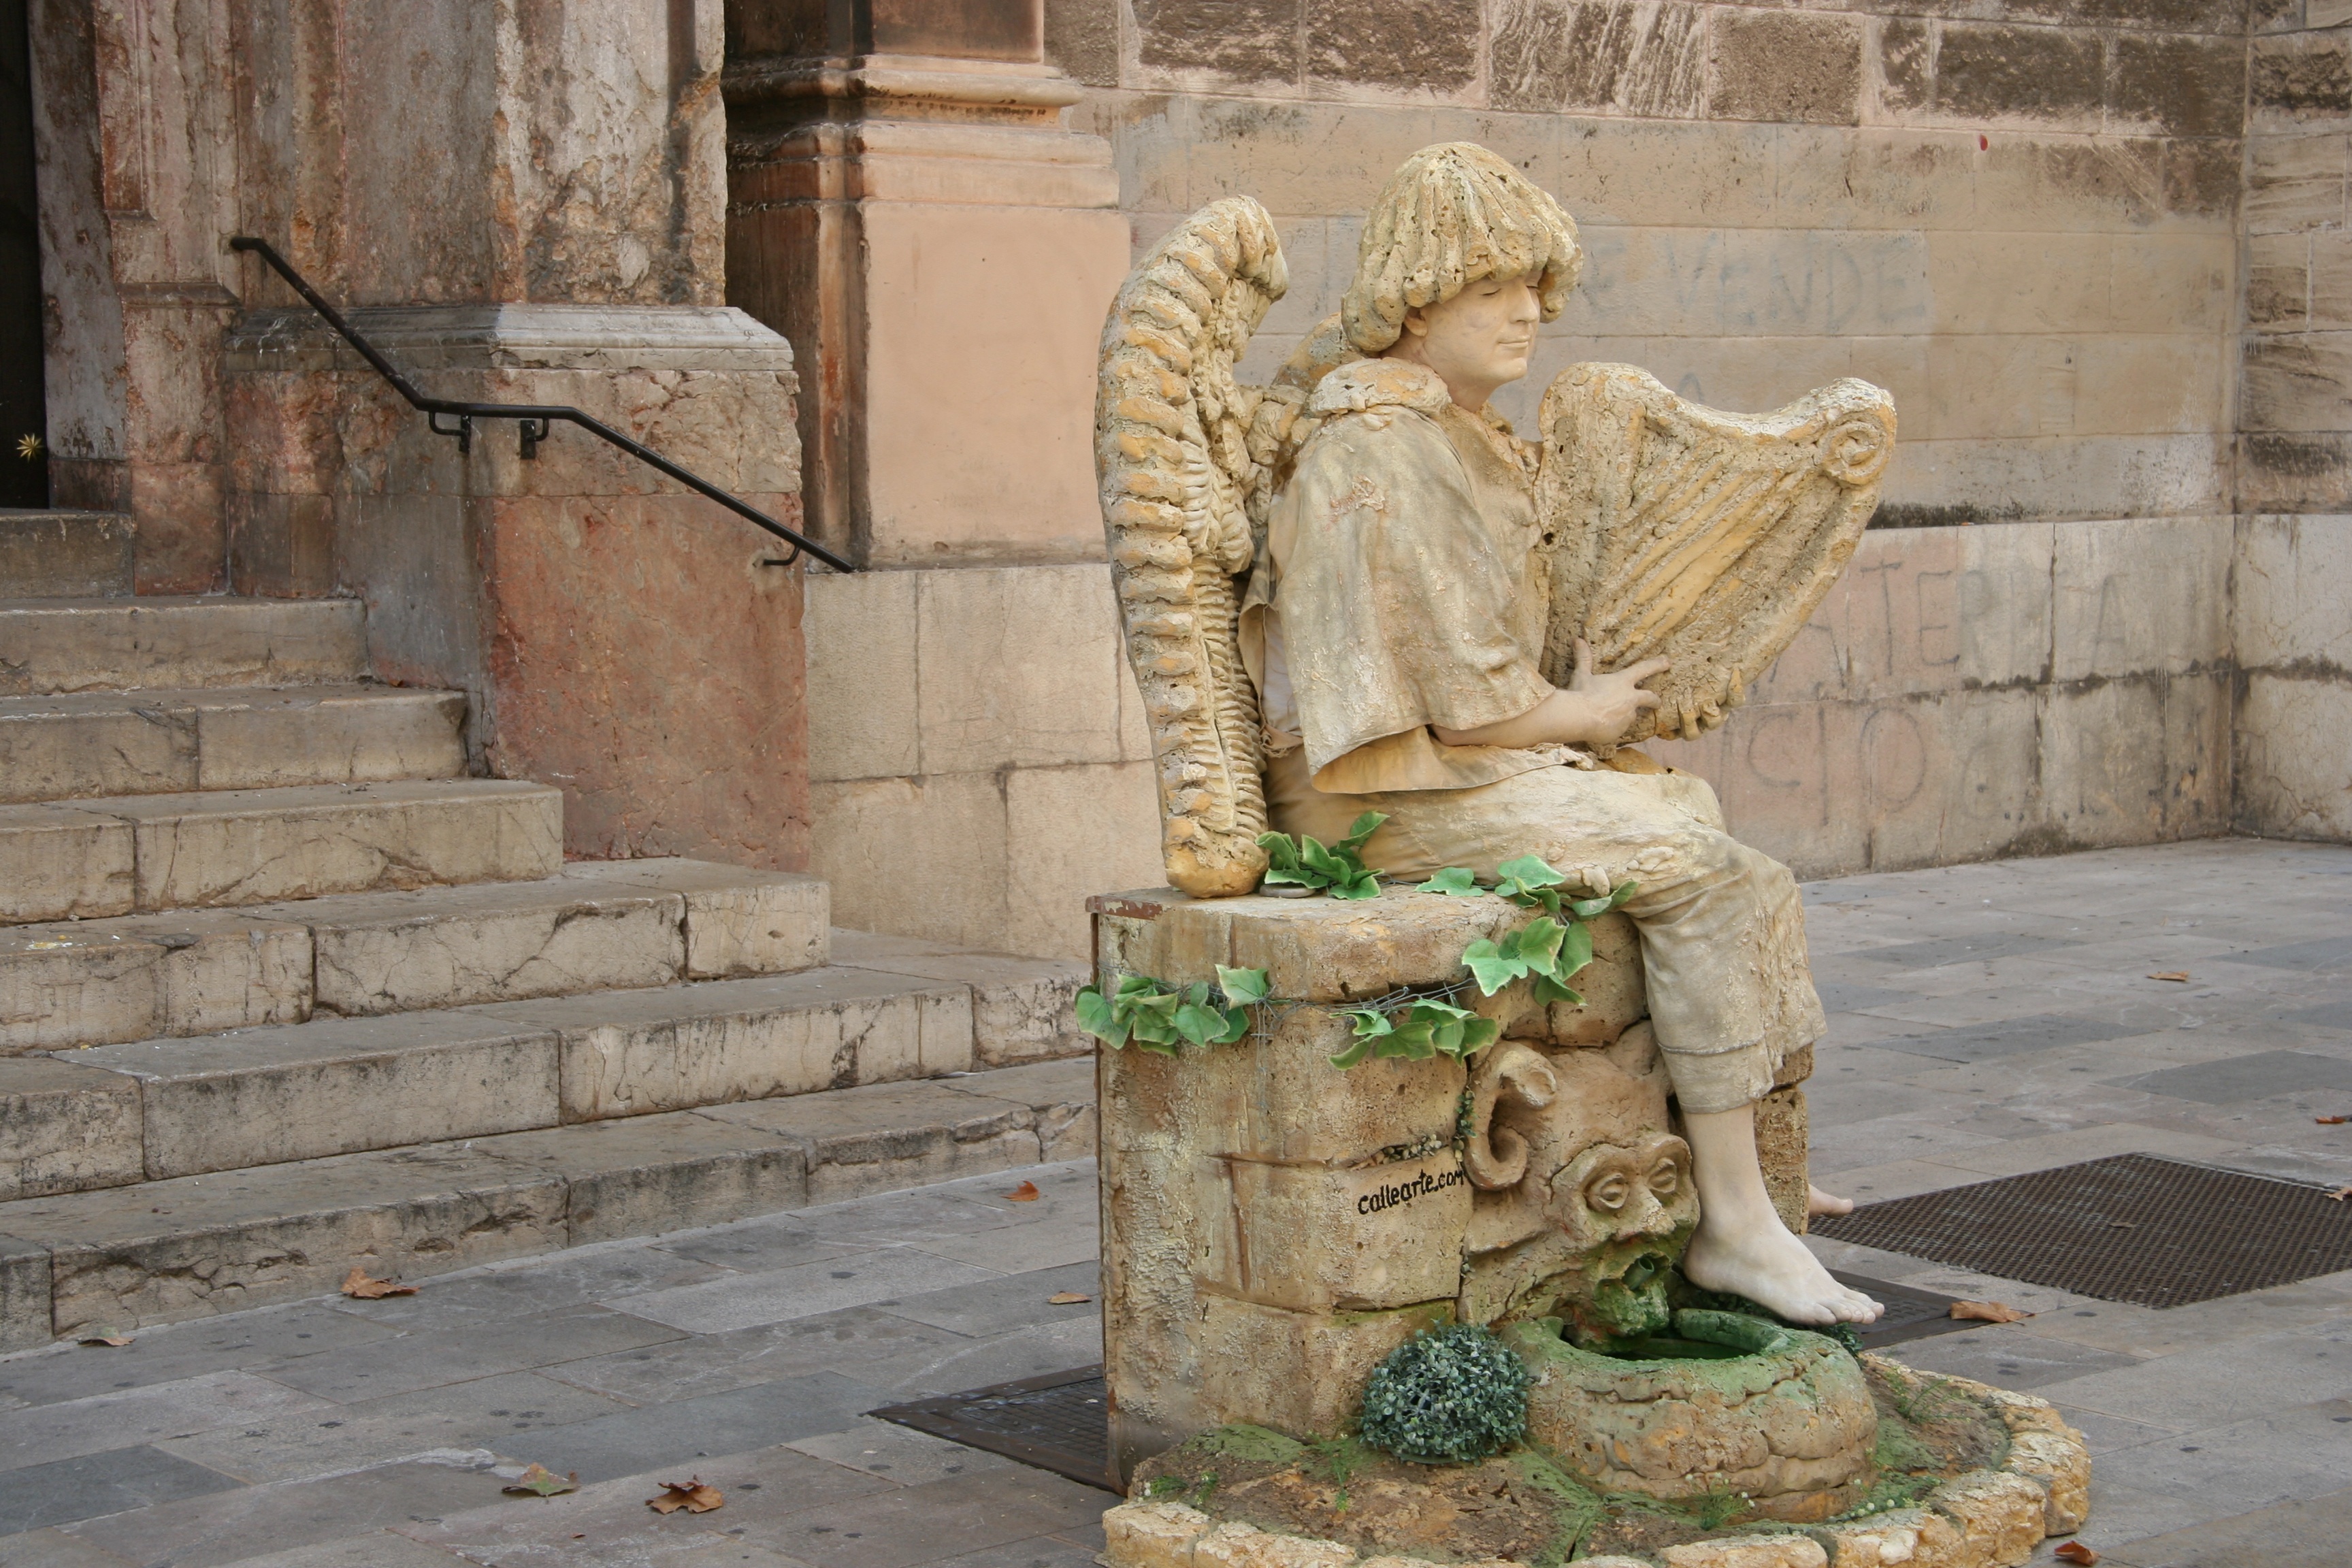
people, wood, street, monument, statue, artist, sculpture, art, temple, fountain, history, carving, water feature, stone carving, the statue, ancient history, mim